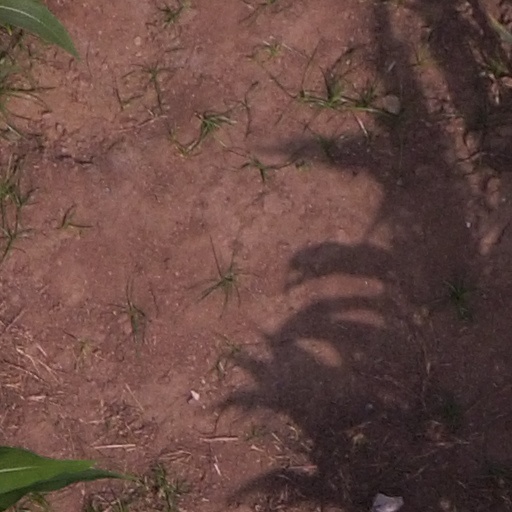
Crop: maize; corn